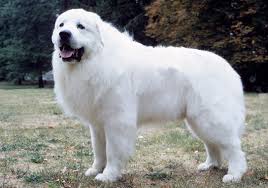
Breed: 225-n000073-Great_Pyrenees